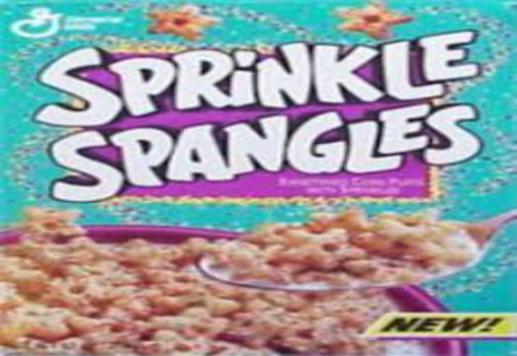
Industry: Food